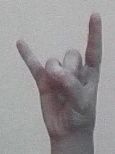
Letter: la